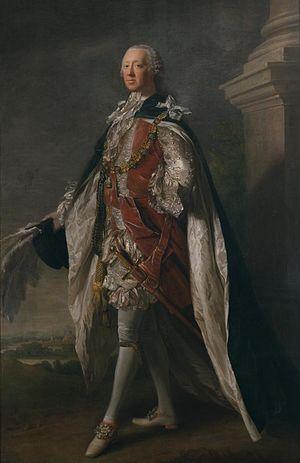
Richard Grenville-Temple, 2ᵉ comte Temple, est un homme politique britannique. Il est connu pour son association avec son beau-frère William Pitt et sert au sein du gouvernement de ce dernier pendant la guerre de Sept Ans entre 1756 et 1761. Il démissionne en même temps que Pitt en signe de protestation, après que le cabinet ait refusé de déclarer la guerre à l'Espagne.